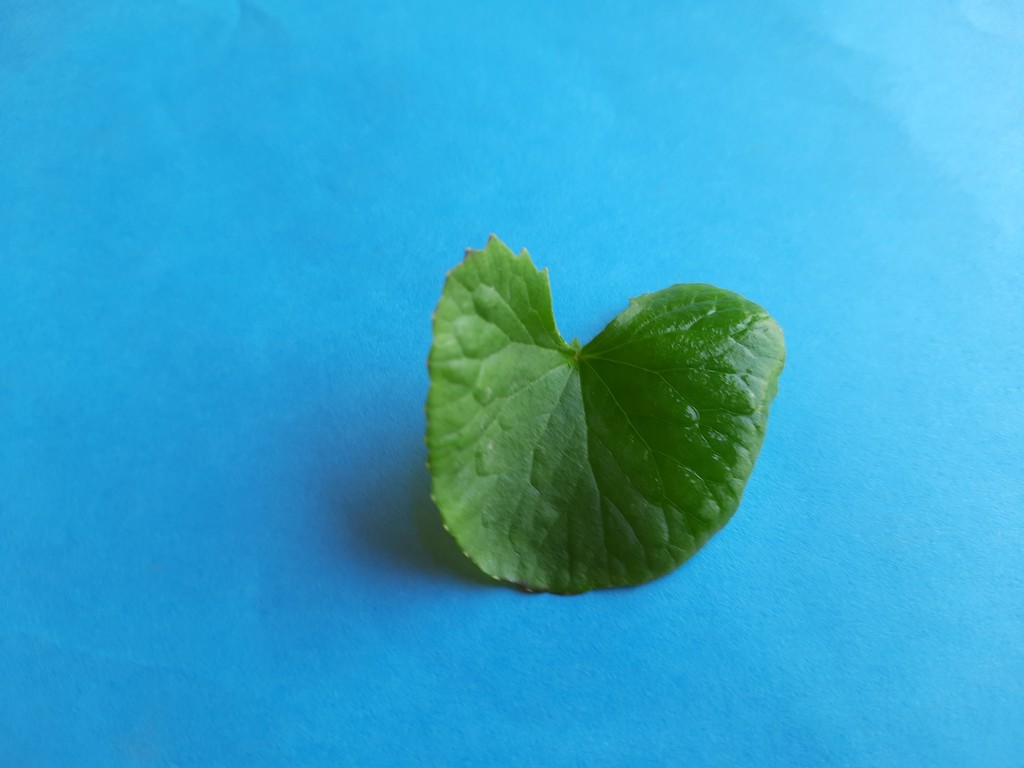
Label: Healthy